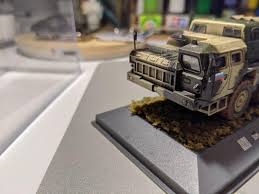
Label: BM-30